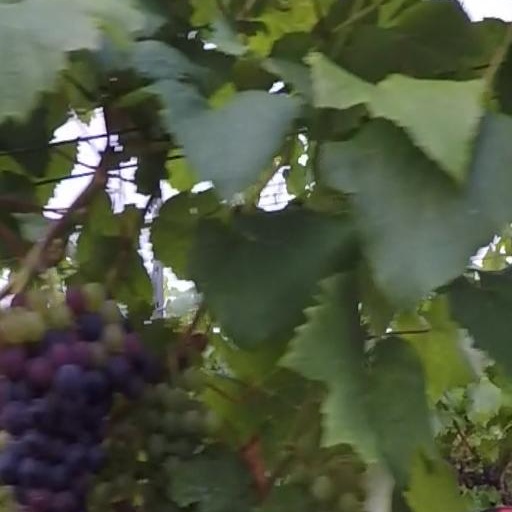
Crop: grape